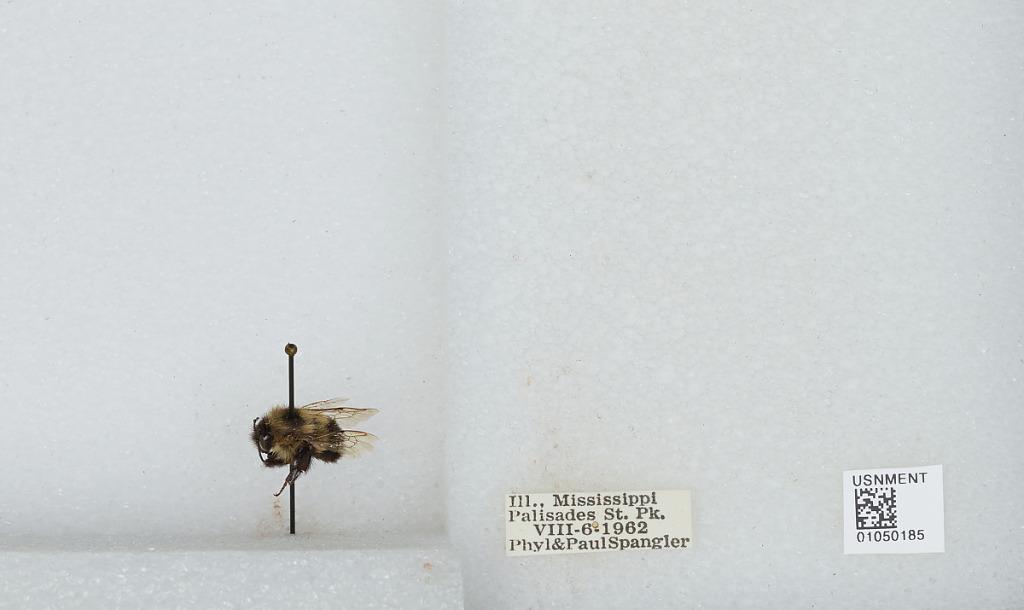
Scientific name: Bombus sp.
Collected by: P. Spangler
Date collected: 1962-8-6
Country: United States
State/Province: Illinois
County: Carroll
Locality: Mississippi Palisades State Park
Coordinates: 42.13, -90.17